Dachau (district)

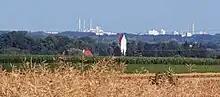
Bergkirchen - Gündinger Höhe - Udlding

The district stretches from the northwestern suburbs of Munich into the area known as Dachauer Land. Characterized by its hilly countryside, the region is now densely populated, with the expanding Munich metropolitan area increasingly encroaching upon its territory.